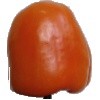
Label: orange_pepper